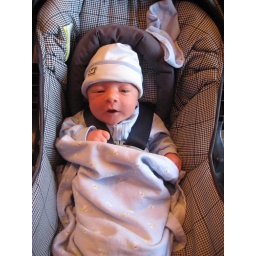
First ride in the car seat